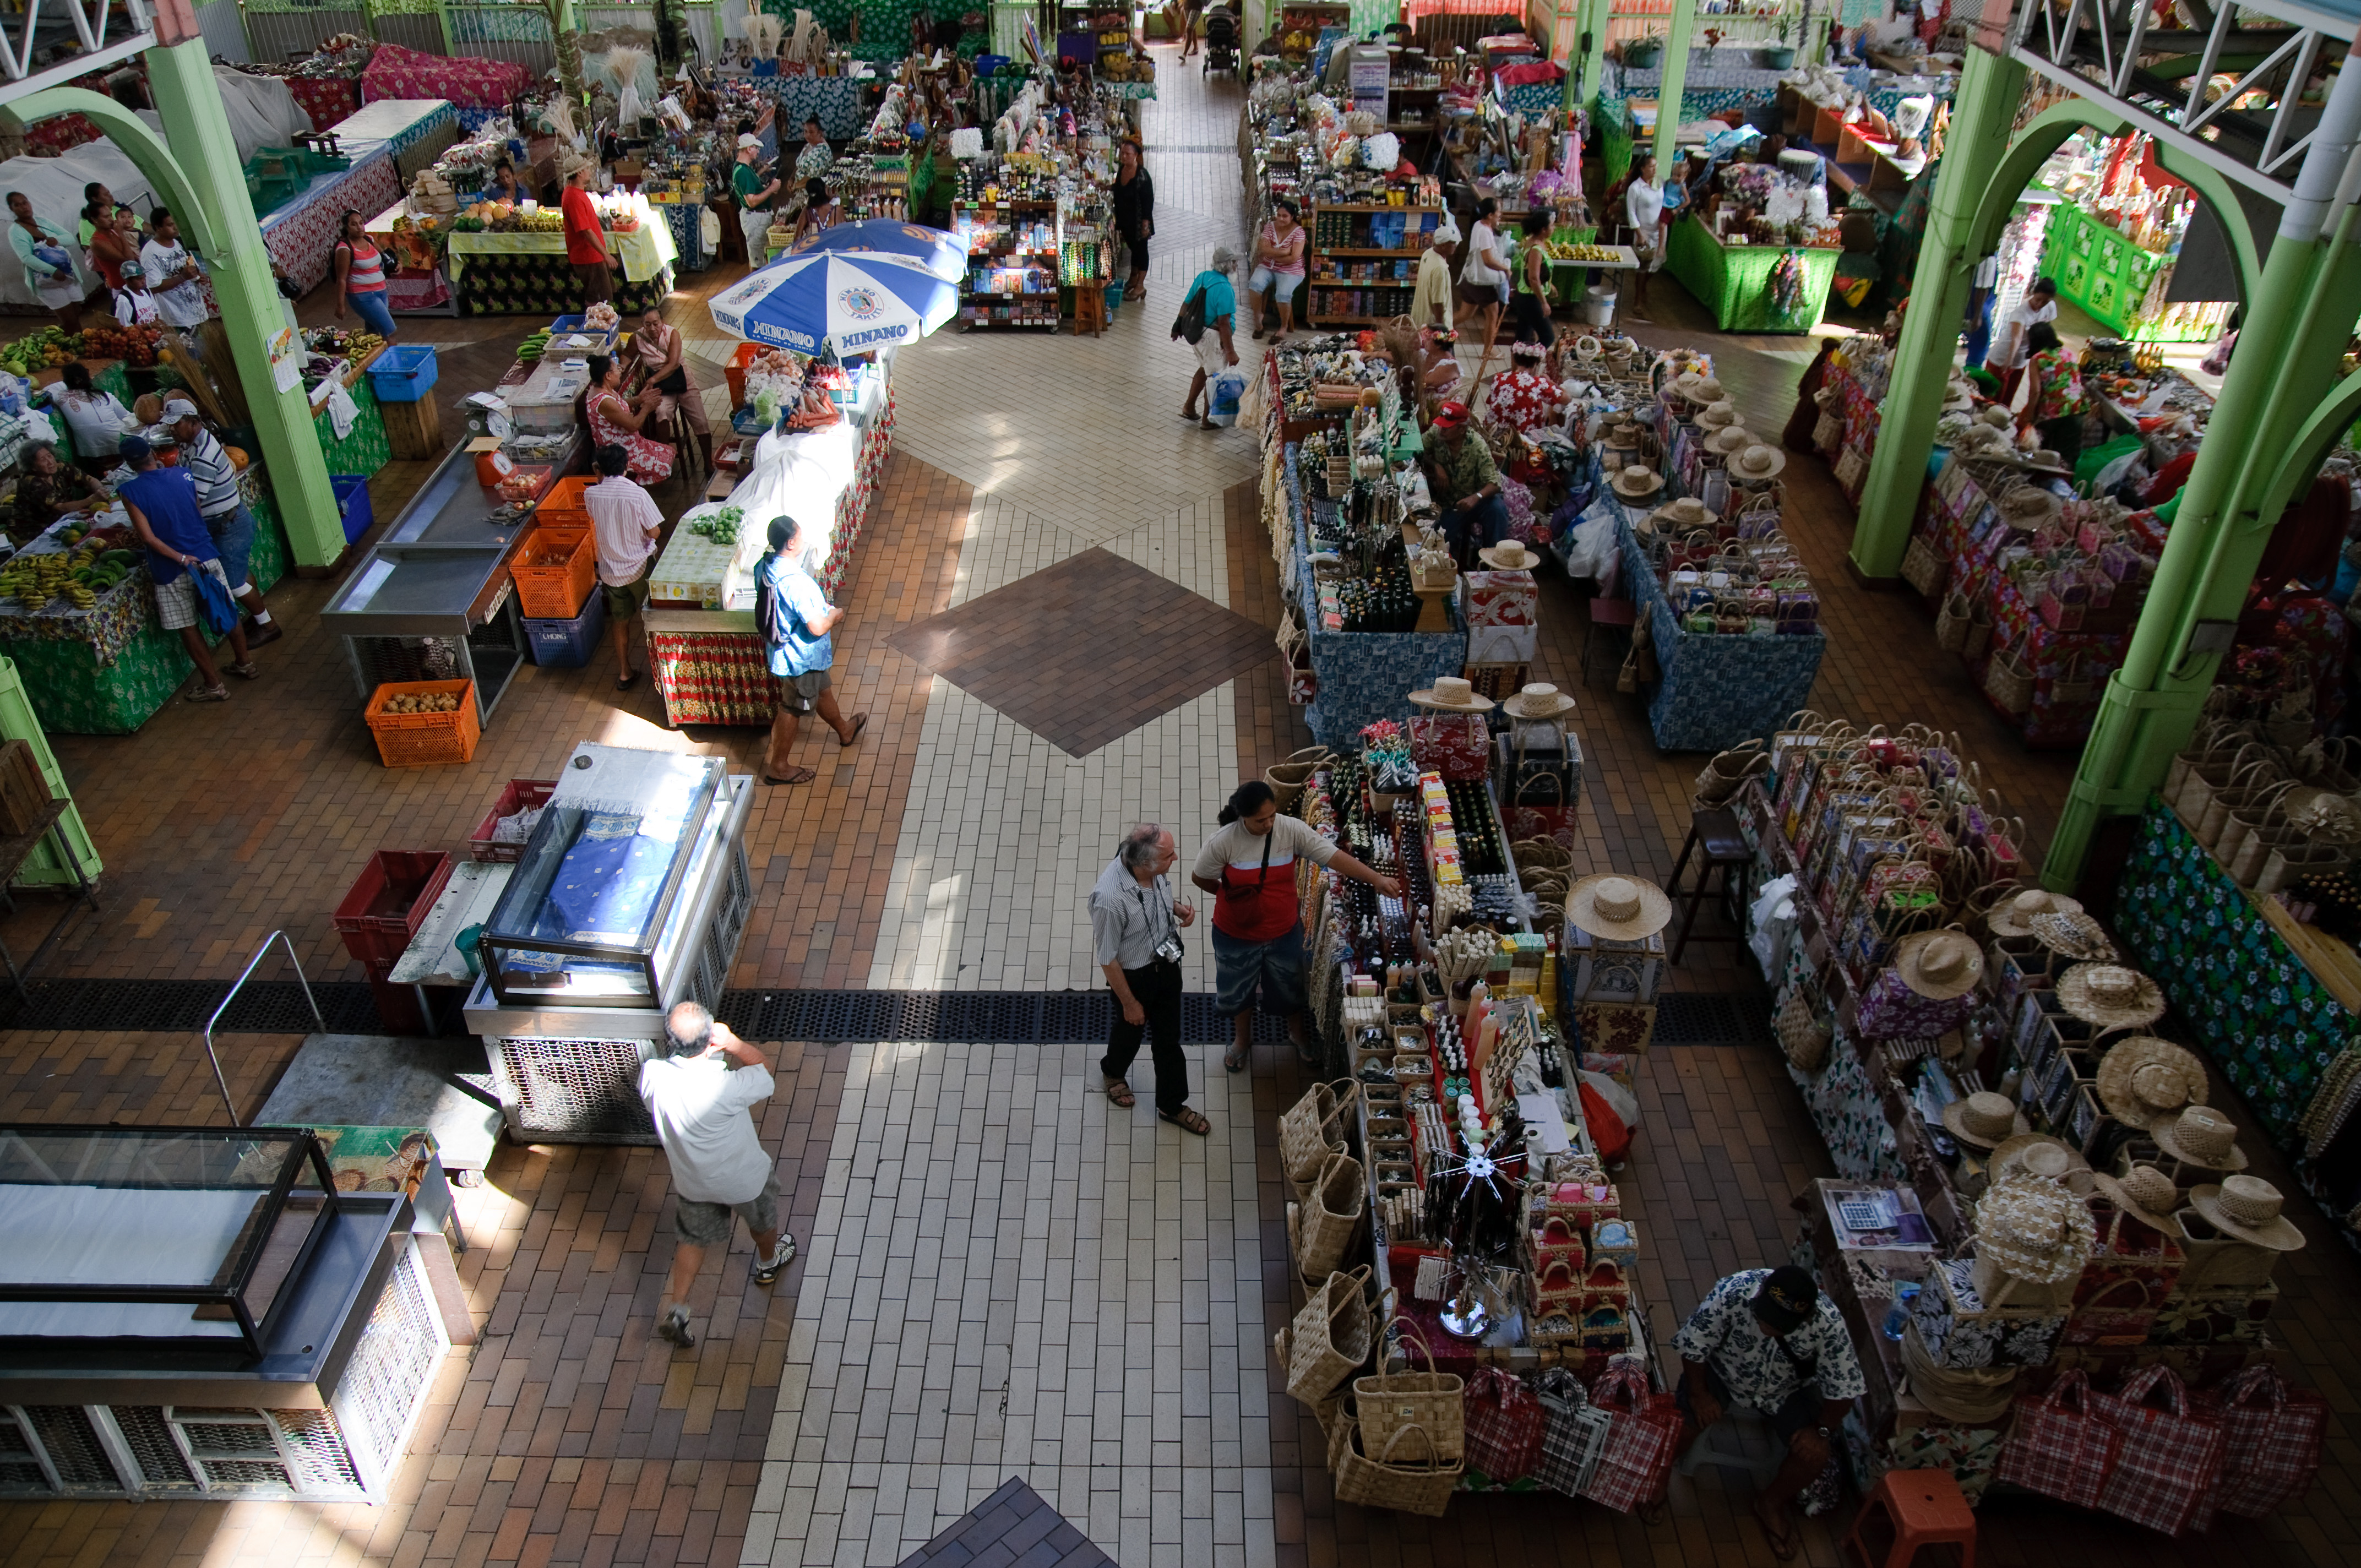
city, vendor, bazaar, market, marketplace, nikon, public space, d300, polinesia, tahiti, human settlement